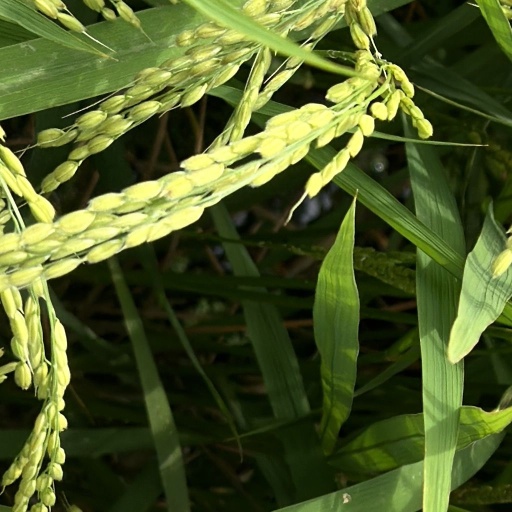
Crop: rice